Nils John Nilsson

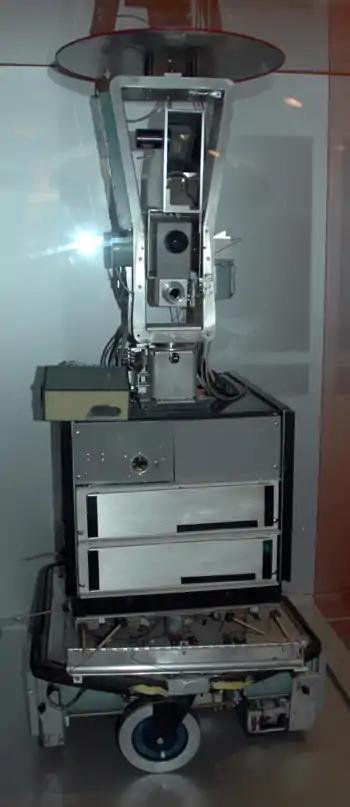
Shakey at the Computer History Museum, Mountain View, California

Nilsson was born in Saginaw, Michigan, in 1933. He received his Ph.D. from Stanford in 1958, and spent much of his career at SRI International, a private research lab spun off from Stanford.